Golden Child (band)

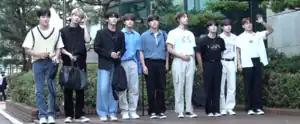
Golden Child in August 2022

Golden Child (abbreviated as GNCD or GolCha) is a South Korean boy band formed by Woollim Entertainment. The group consists of seven members: Lee Dae-yeol, Y, Lee Jang-jun, Bae Seung-min, Bong Jae-hyun, Kim Dong-hyun, and Hong Joo-chan. Originally an eleven-piece ensemble, members Park Jae-seok left in January 2018, and Tag, Kim Ji-beom, and Choi Bo-min left in August 2024. They debuted on August 28, 2017, with the extended play (EP) "Gol-Cha!".